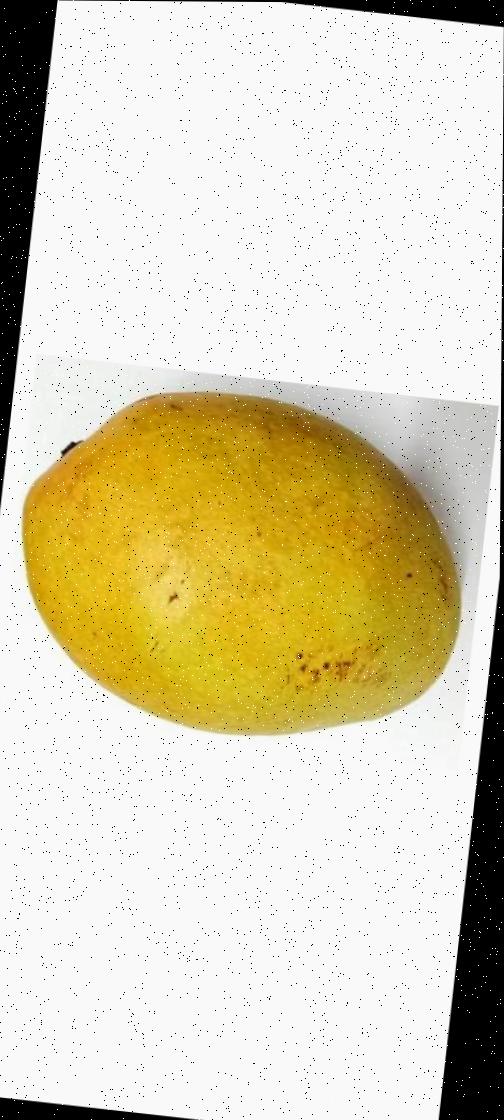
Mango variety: Bari-11